Vultee Aircraft

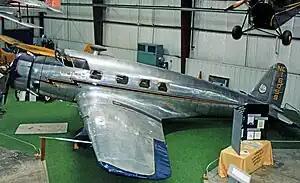
1936-built Vultee V-1 executive aircraft, displayed at the Virginia Aviation Museum.

In 1932, Errett Lobban Cord formed the Airplane Development Corporation, enabling Gerard "Jerry" Vultee to proceed with implementing his design for the Vultee V-1. Construction began in Burbank, California, and was completed in February 1933 in the company's factory located at Grand Central Airport (California).